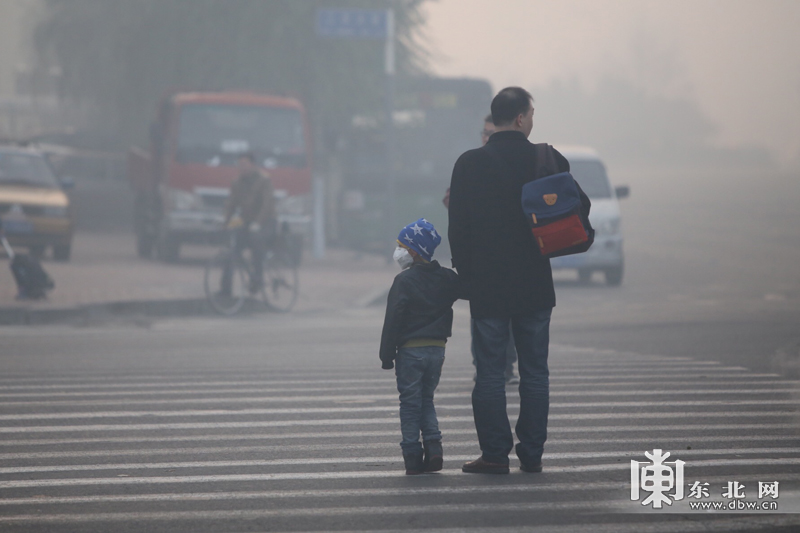
Weather: foggy or hazy